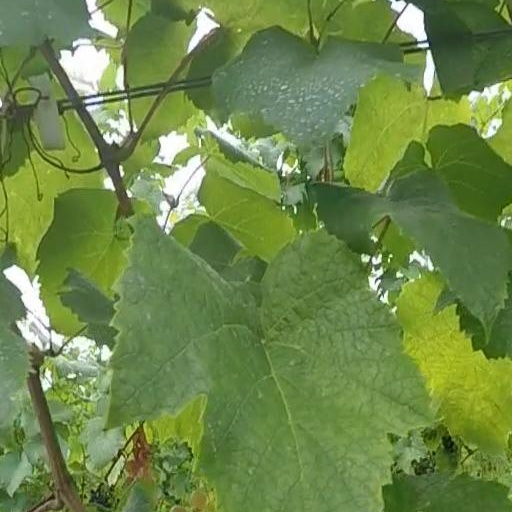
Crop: grape